Answer in natural language. Considering the relative positions, where is black wooden shelving unit with respect to bluegrey rectangular table? Choose between the following options: right or left
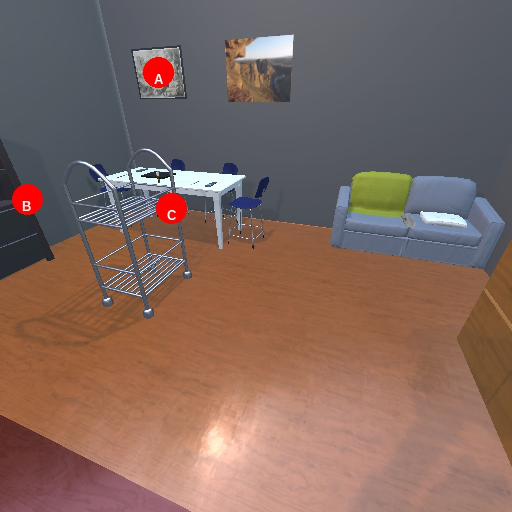
<answer>left</answer>